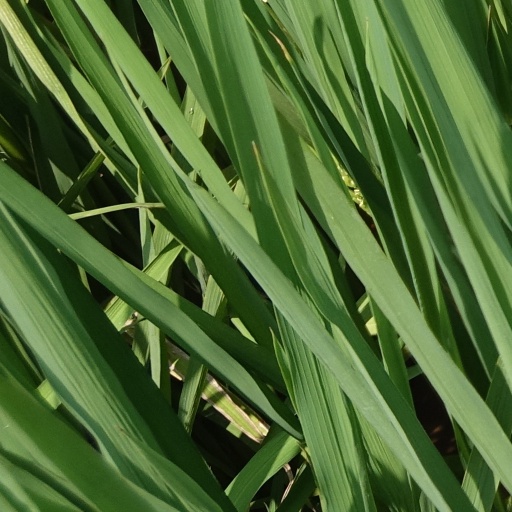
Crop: rice